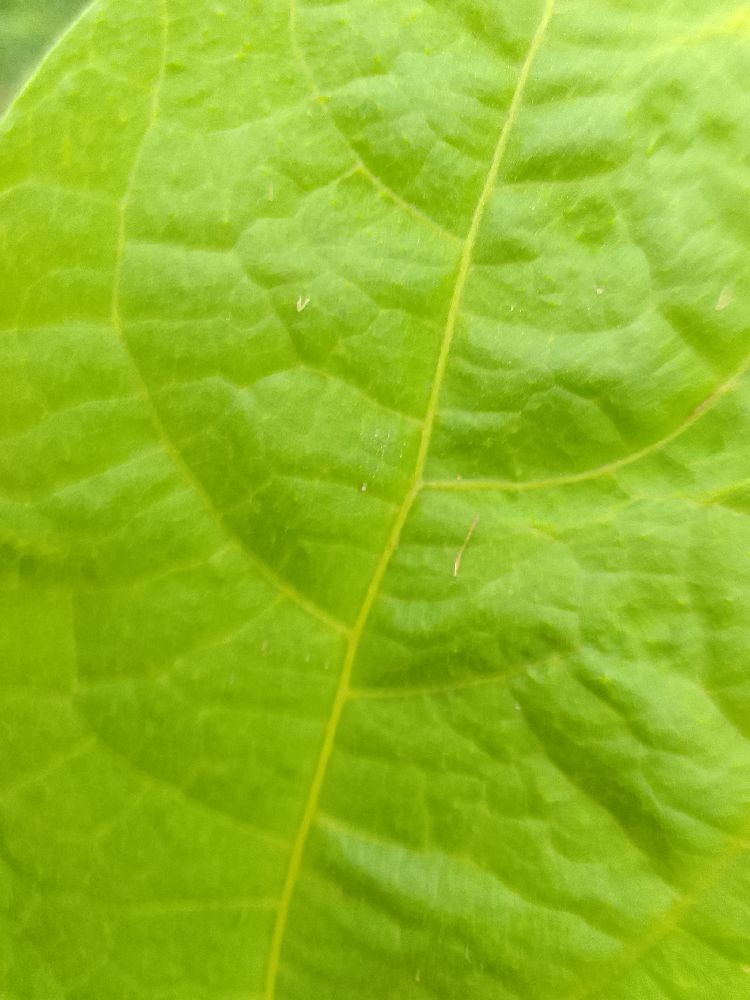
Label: healthy